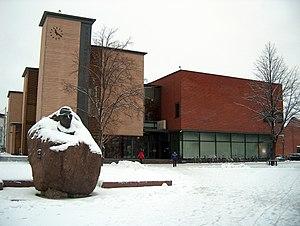
Kerava est une ville du sud de la Finlande dans la région d'Uusimaa et la province de Finlande méridionale. Elle fait partie de la banlieue nord de la capitale Helsinki, étant souvent rattachée au Grand Helsinki.